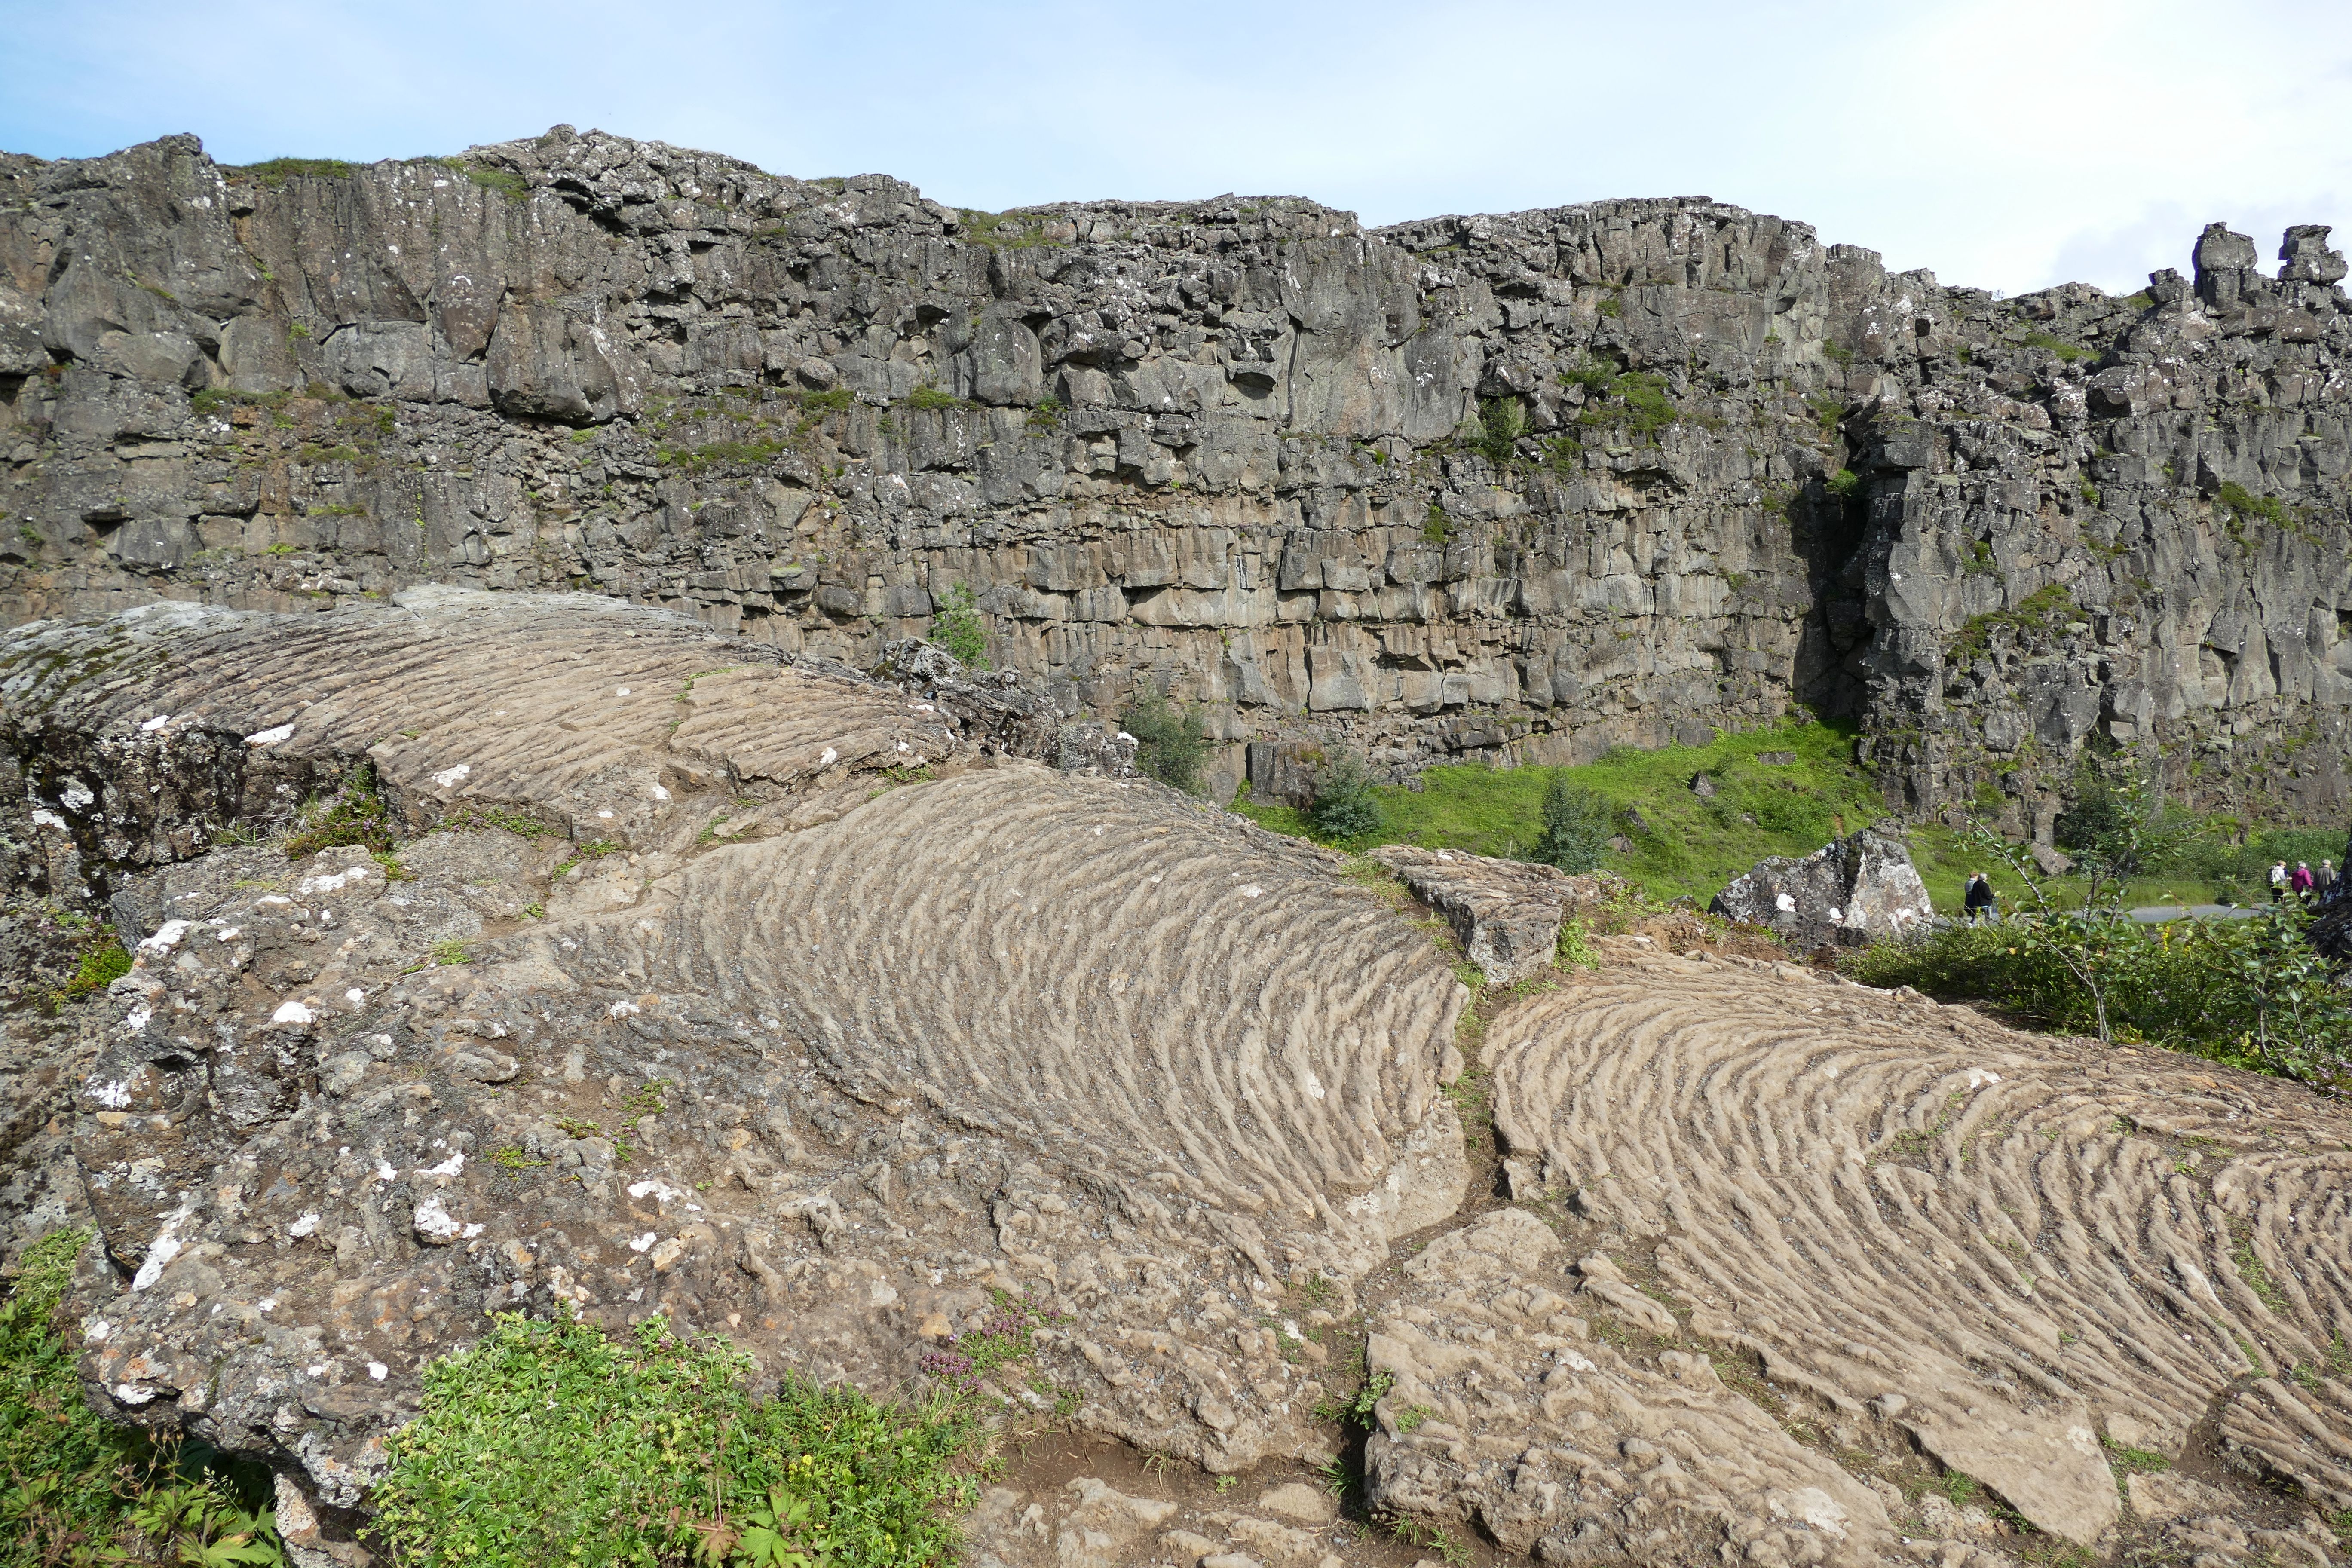
landscape, rock, lake, valley, panorama, formation, cliff, iceland, terrain, ridge, parliament, geology, outcrop, mountains, ruins, badlands, plateau, wadi, bedrock, ingvellir, volcanism, thingvellir, continental shift, continental plates, crevices, ancient history, geological phenomenon